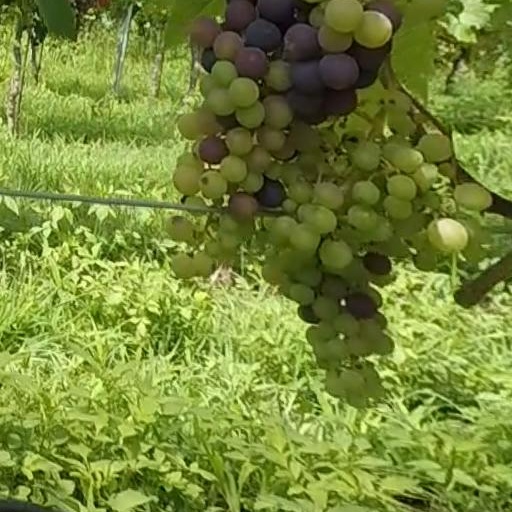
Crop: grape